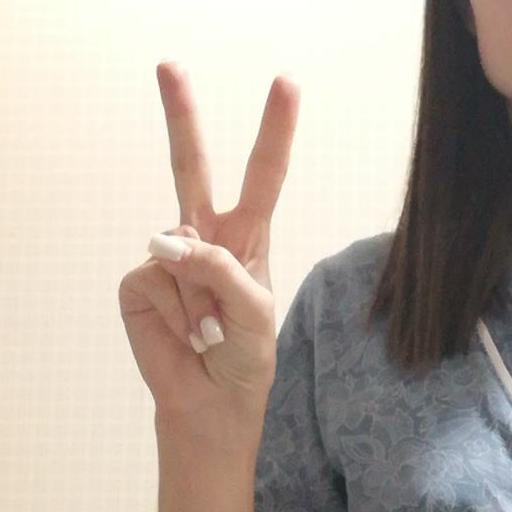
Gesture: peace